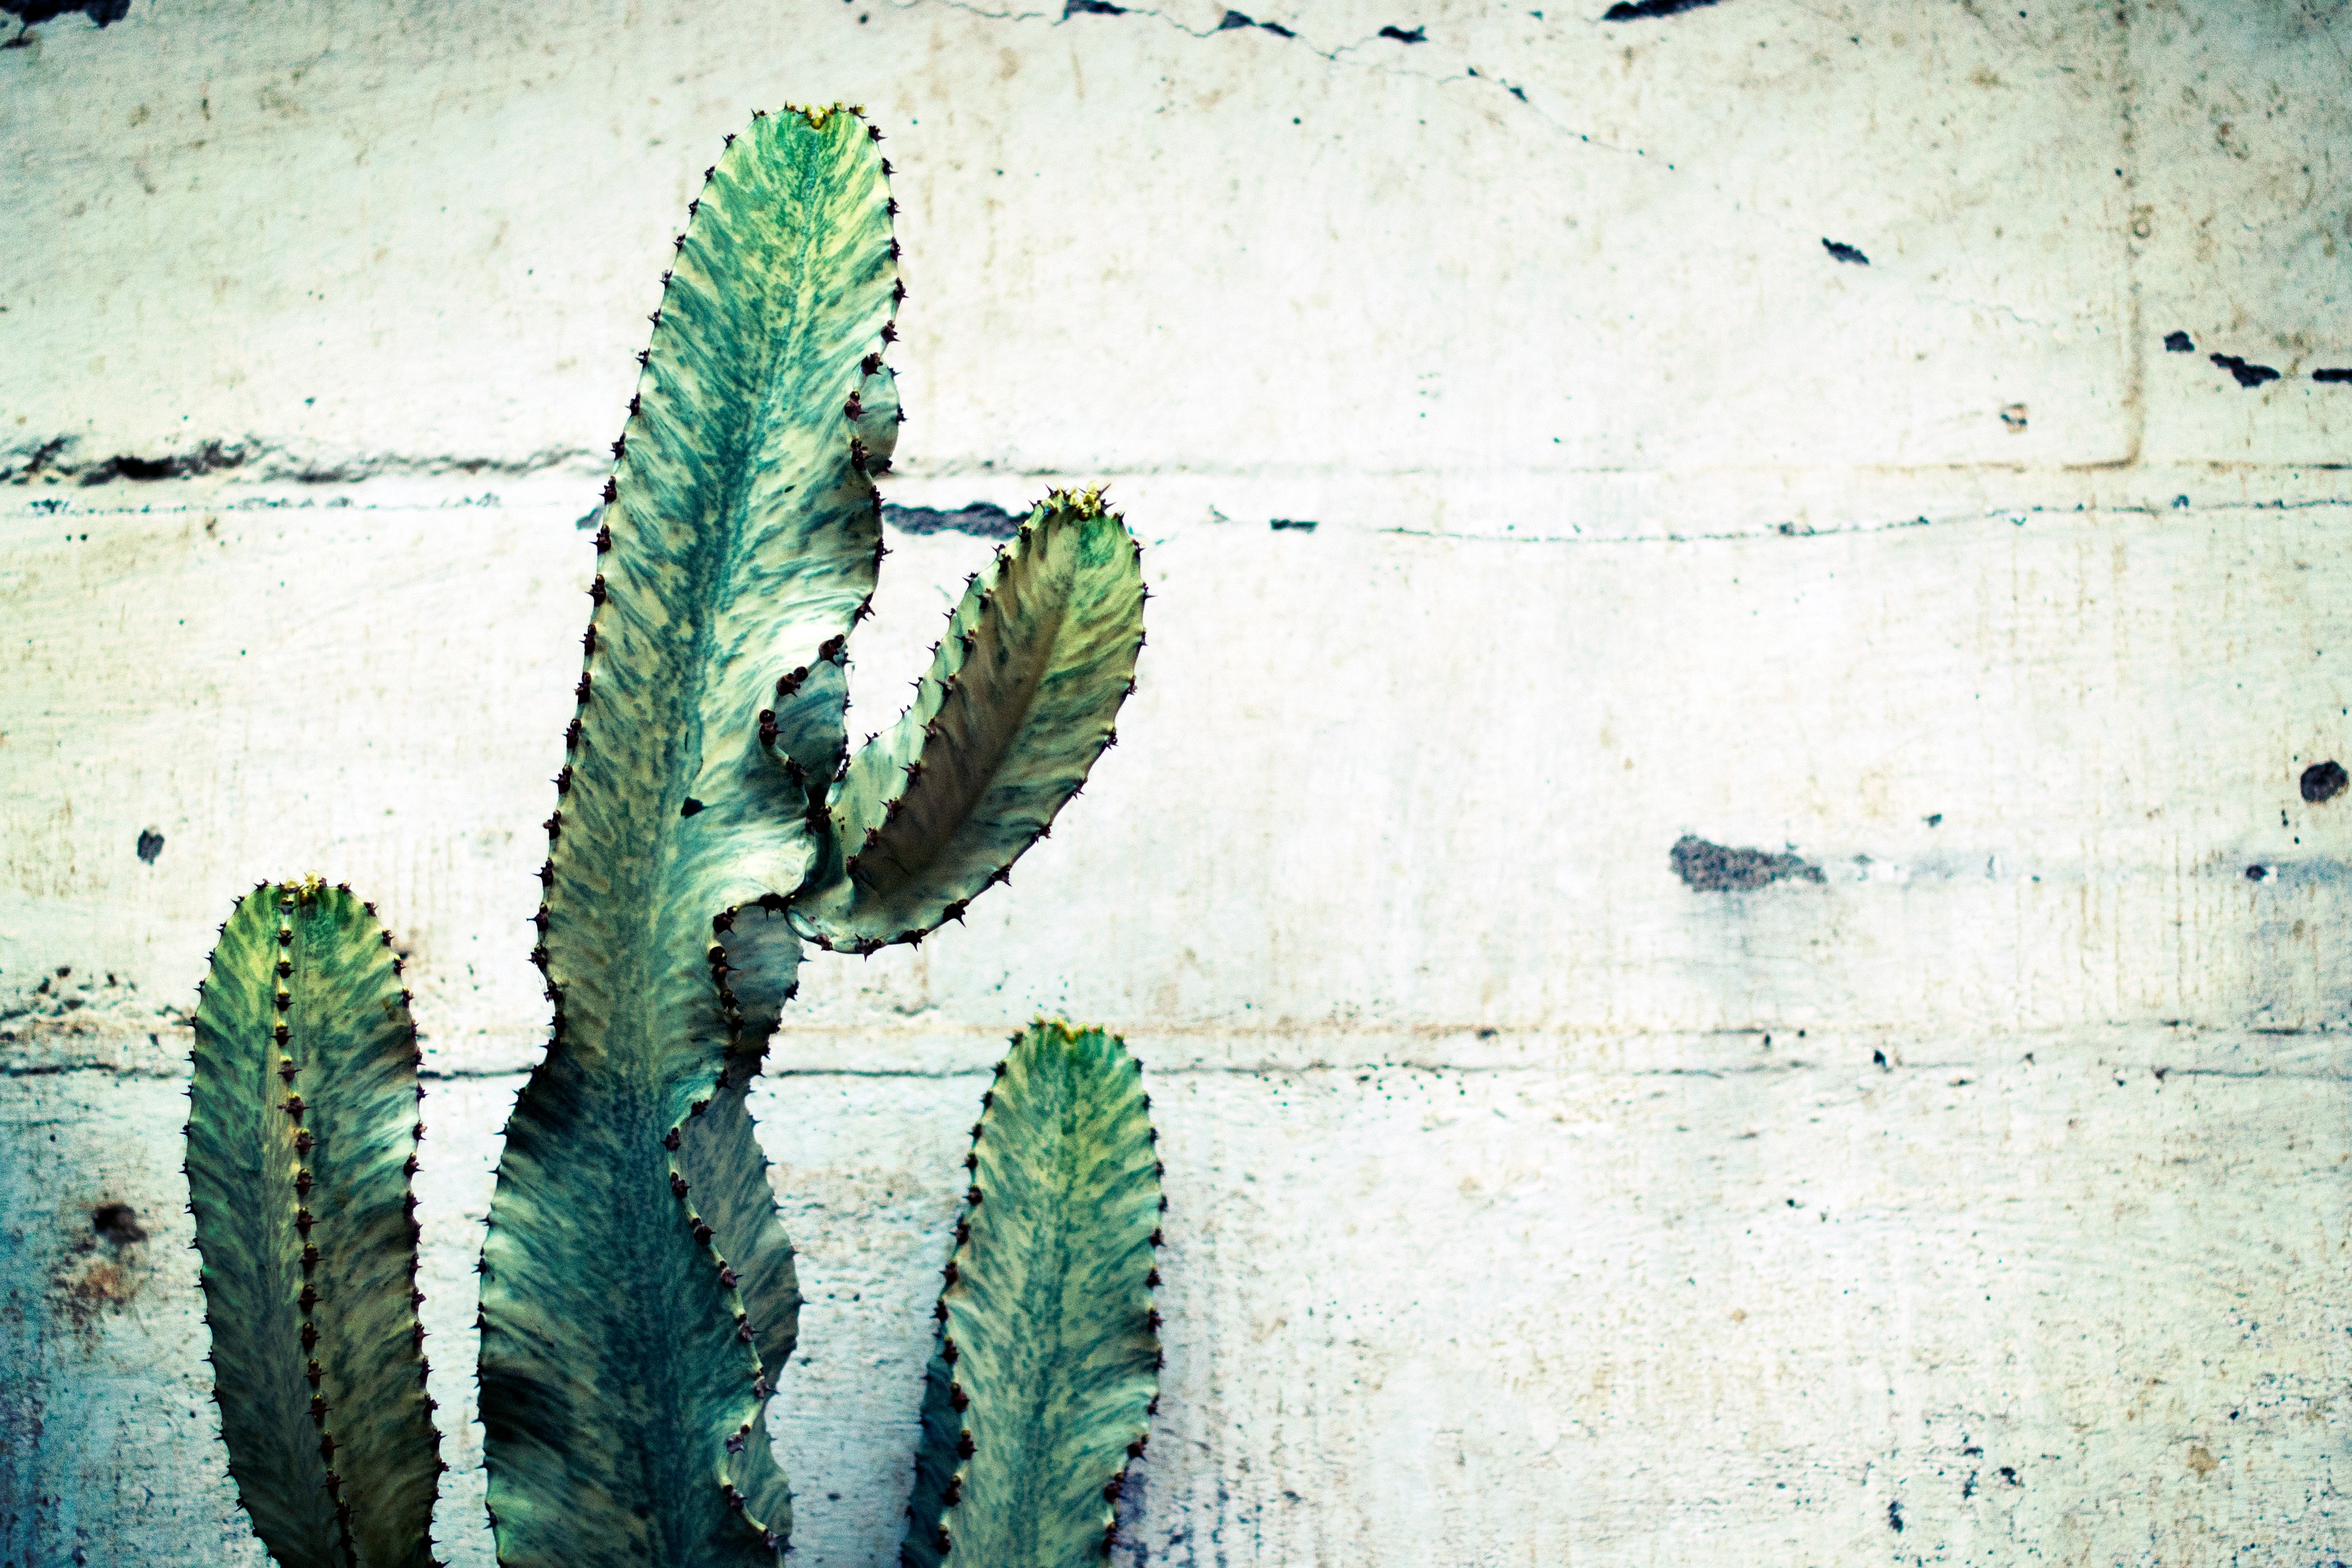
plant, leaf, flower, wall, green, color, botany, blue, art, flowering plant, land plant